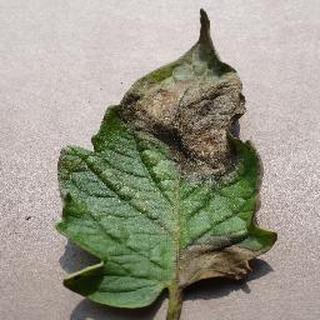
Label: tomato_late_blight